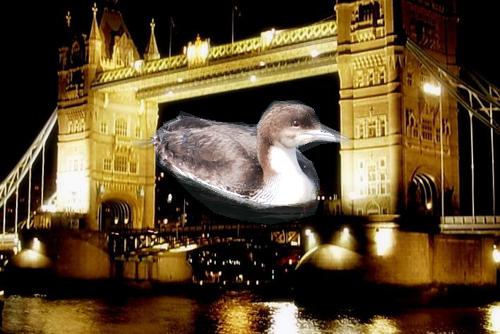
Bird species: Pacific_Loon
Bird type: waterbird
Background: water